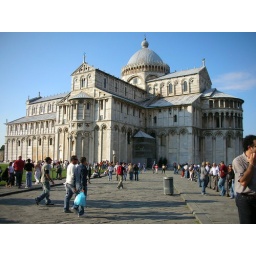
The building opposite the leaning tower has its thunder stolen by the awe-inspiring tilt of its partner (everyone heads to the right).